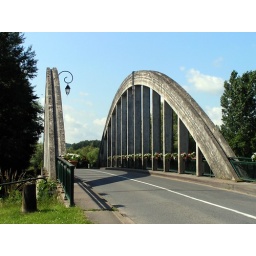
Road bridge on the D6, over the river Aisne at Pommiers, Aisne, Picardy, France, 2008.